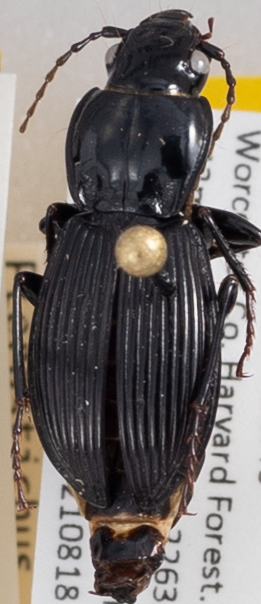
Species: Pterostichus coracinus
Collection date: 2021-08-18
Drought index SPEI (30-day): -1.28
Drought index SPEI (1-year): -0.03
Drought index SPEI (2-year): -0.8